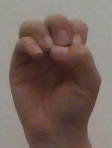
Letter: ha